Charles N. Kahn III

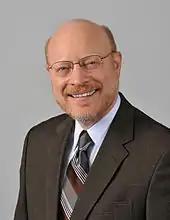
Charles Kahn

Charles N. ("Chip") Kahn III (born 1952 in New Orleans, Louisiana) is the president and chief executive officer of the Federation of American Hospitals (FAH), whose member companies own nearly 20 percent of all American hospital beds. Kahn and the FAH represent their members on health policy issues like health care reform and hospital care quality improvement.